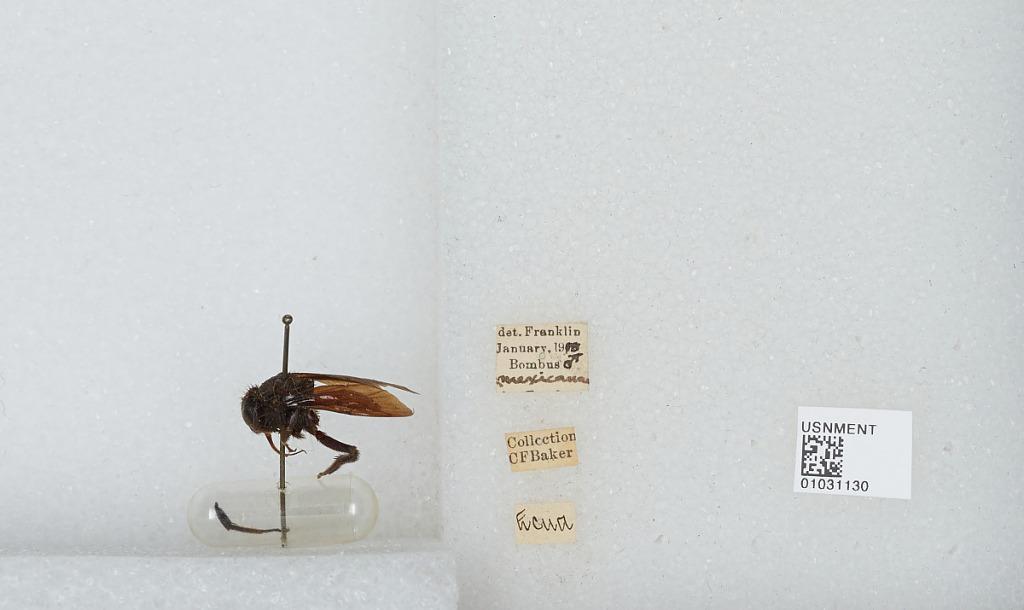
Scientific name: Bombus (Pyrobombus) mixtus Cresson
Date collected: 1900-1-
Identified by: Franklin